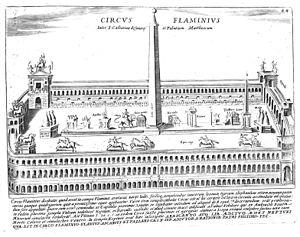
Le cirque Flaminius ou cirque Flamine est une vaste esplanade qui a pu servir de cirque, située à Rome au sud du Champ de Mars. À partir de la deuxième moitié du IIᵉ siècle av. J.-C., cette zone du Champ de Mars, qualifiée de in Circo par les auteurs antiques, est progressivement urbanisée de manière monumentale et tout autour de l'esplanade sont construits de nombreux sanctuaires et portiques qui conservent la même orientation.
Giacomo Lauro, né à une date inconnue et mort au plus tard en 1650, est un graveur et imprimeur italien actif à Rome entre 1583 et 1645.